The Archaeology of Ritual and Magic

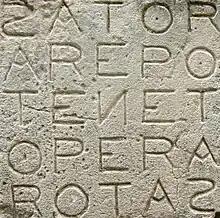
An example of the Sator Square, a magical practice widely found throughout Europe from ancient times to the present day; this example is from Oppède in France.

Chapter five, "Survivals, revivals and reinterpretations", continues Merrifield's exploration of ritual practices in Christian Europe. He examines Late- and Post-Medieval items that have been deposited in rivers, including swords and pilgrimage souvenirs, speculating that their deposition might represent a survival from the pagan tradition of casting votive offerings into water. He speculates that the contemporary practice of throwing a coin into a fountain for good luck is a further survival of the custom. He then discusses the evidence for ritual foundation deposits under buildings, noting the widespread Medieval deposition of an animal's head or jaw in a construction's foundations, presumably for protective magical purposes. Proceeding to deal with the Late- and Post-Medieval deposition of pots under foundations, he looks at their place in churches, where it was believed that they aided the acoustics. Continuing with this theme, he discusses the British folk custom of burying a horse's head under the floor to improve a building's acoustics, speculating as to whether this was a survival of the pagan foundation deposit custom. Rounding off the chapter, Merrifield examines magical items that have been intentionally placed in the walls, chimneys and roofs of buildings in Britain, in particular the widespread use of dead cats and old shoes.